Third Transjordan attack

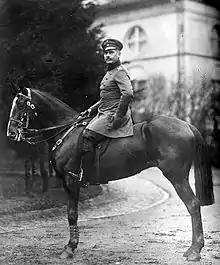
Otto Liman von Sanders

The Yildirim Army Group commanded by von Sanders consisted of 40,598 front line infantrymen armed with 19,819 rifles, 273 light machine guns and 696 heavy machine guns in August 1918. The high number of machine guns reflected the Ottoman Army's new tables of organization and the machine gun component of the German Asia Corps. The infantry were organised into 12 divisions and deployed along the of front line from the Mediterranean to the Dead Sea: the Eighth Army from the coast into the Judean Hills, the Seventh Army in the Judean Hills and towards the Jordan, with the Fourth Army east of the Jordan River.